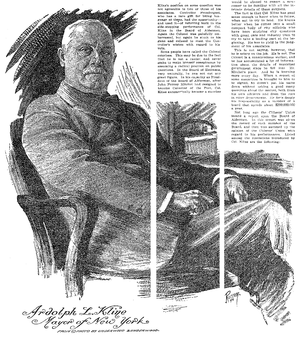
Ardolph Loges Kline fut maire de New York du 10 septembre 1913 au 31 décembre 1913.